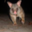
Label: possum